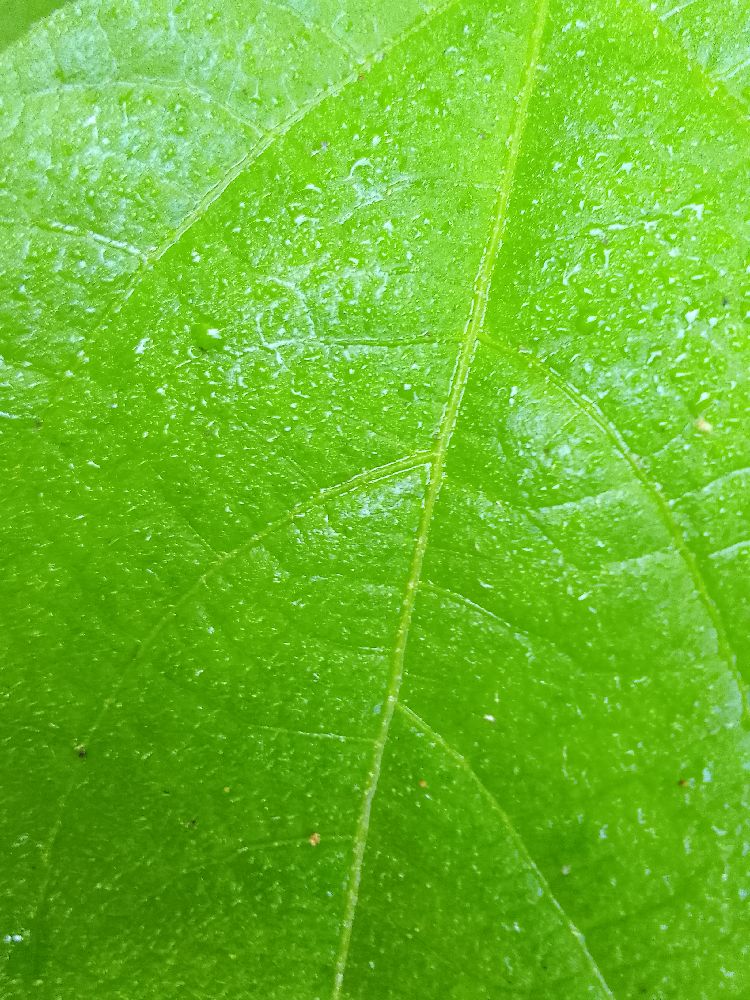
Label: healthy